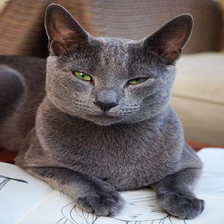
Species: cat
Breed: Russian Blue